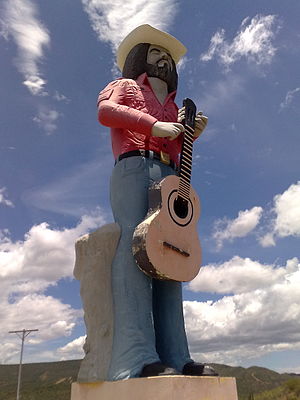
Alí Primera
Alí Primera.
Alí Rafael Primera Rosell var en venezuelansk musiker, komponist, digter og politisk aktivist. Han var en af de bedst kendte repræsentanter inden for Nueva canción i Venezuela og han er kendt i Venezuela som El Cantor del Pueblo. I 2005 erklærede den venezuelanske regering hans musik for kulturarv.